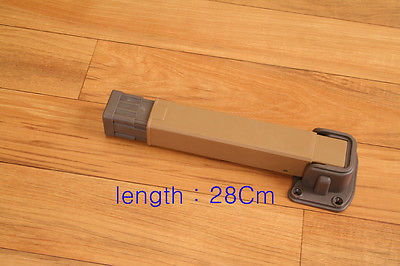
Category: table